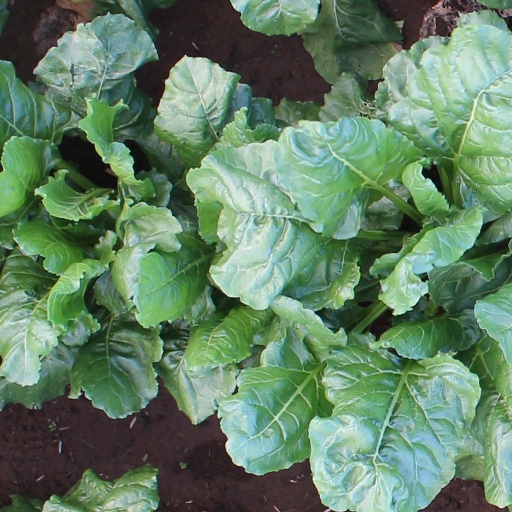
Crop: sugar beet